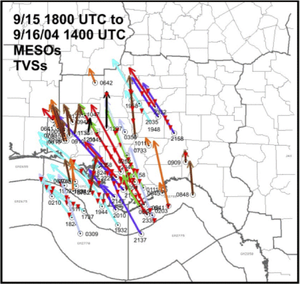
L’ouragan Ivan est la 9ᵉ tempête tropicale nommée, le 6ᵉ ouragan, le 4ᵉ ouragan majeur de l'année et le plus intense de la saison cyclonique 2004, atteignant la catégorie 5 de l'échelle de Saffir-Simpson. C'était un ouragan capverdien classique, mais avec une importante longévité.